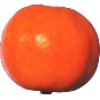
Label: clementine